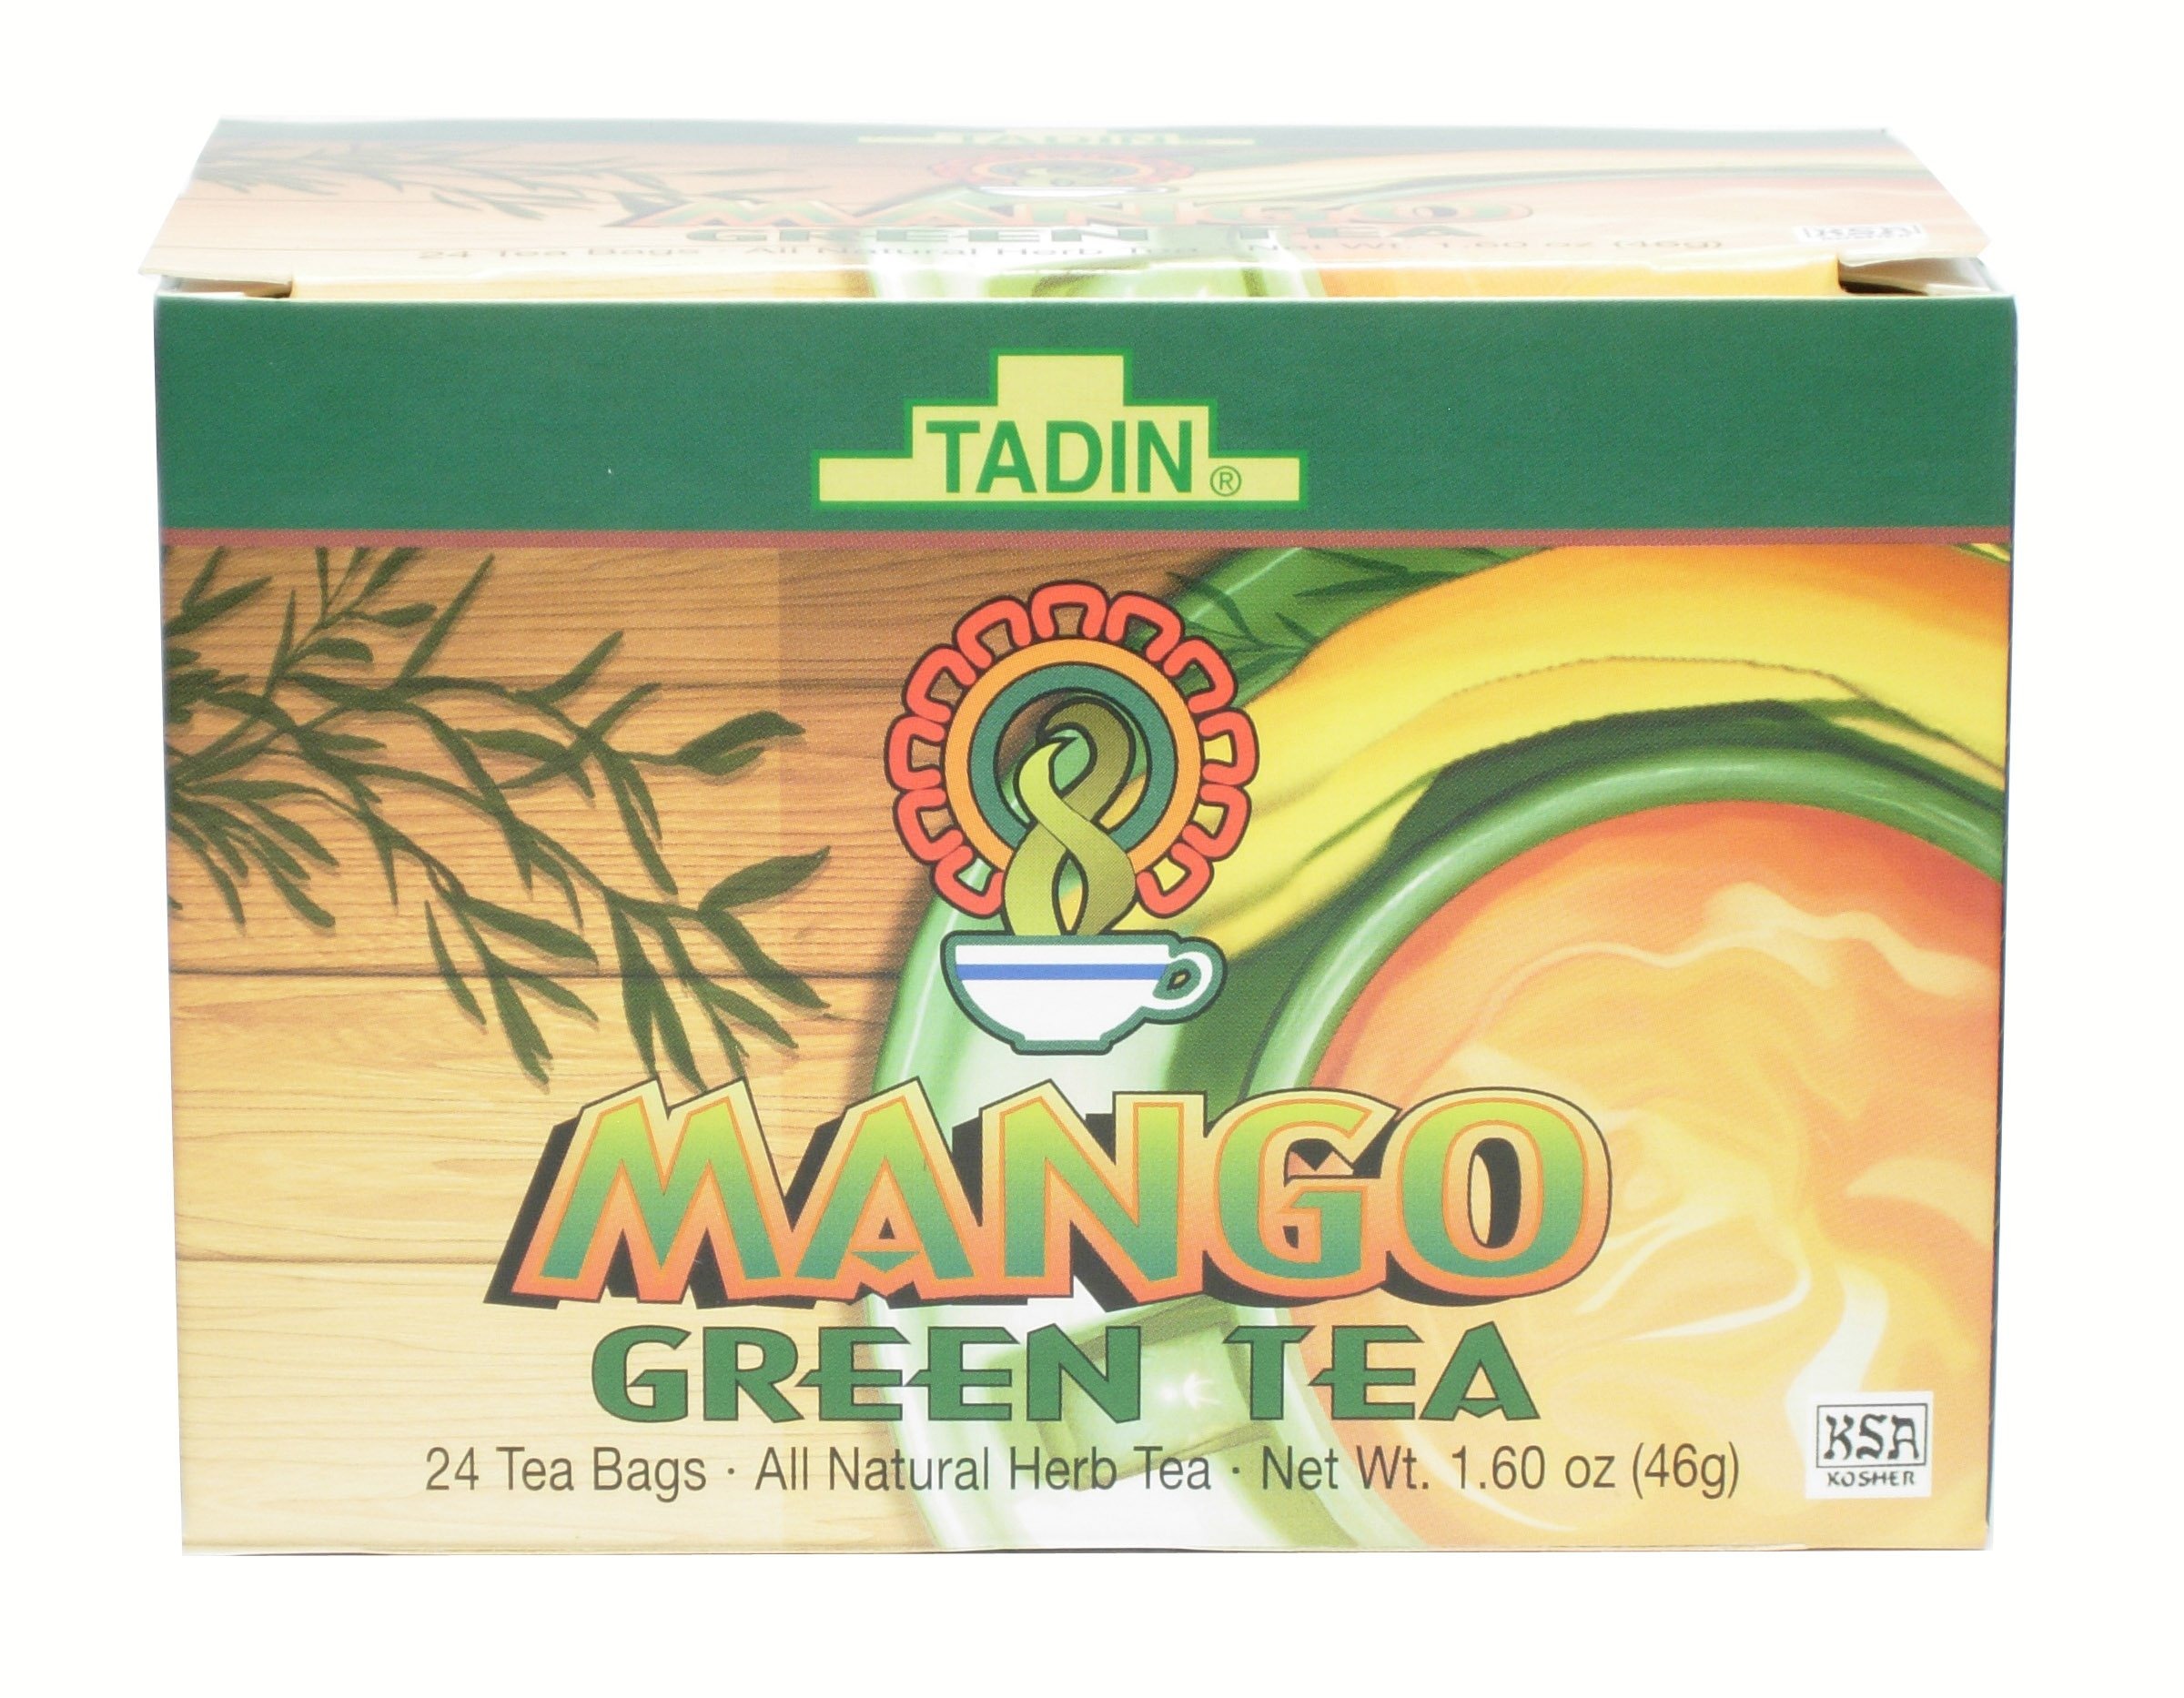
Item Name: Tadin Mango Green Tea Bag, 24-count (Pack of 6)
Value: 144.0
Unit: Count

Price: 26.99